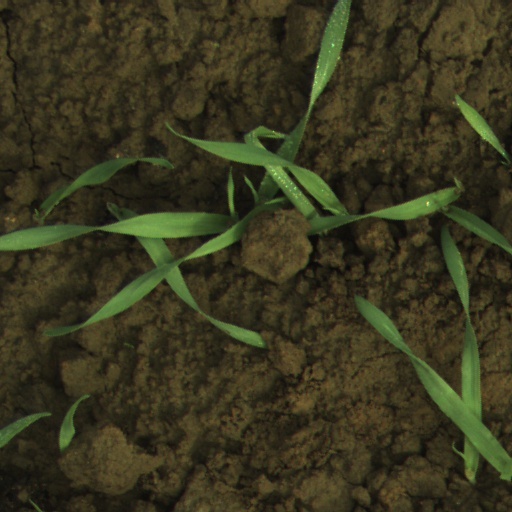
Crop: wheat